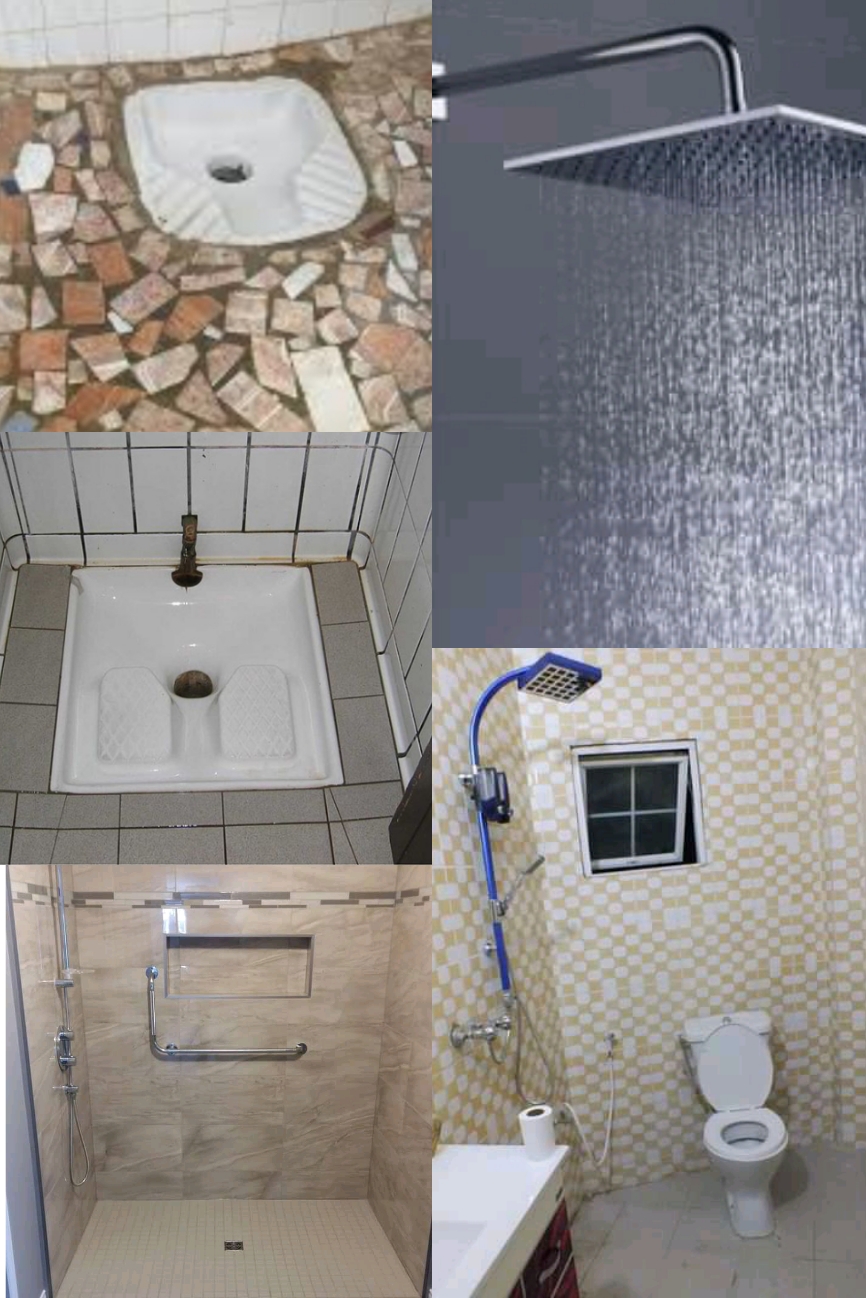
Lii ab toilette la, toilette, ab toilette la. Bu jëkk bi mooy duusu cappu la quoi. Beneen bi moom mooy pour sàngu bi.